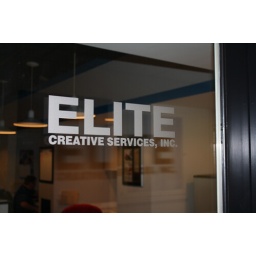
This door is located in the Landmark building in downtown Louisville.